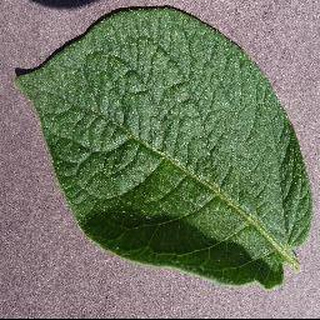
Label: healthy_potato